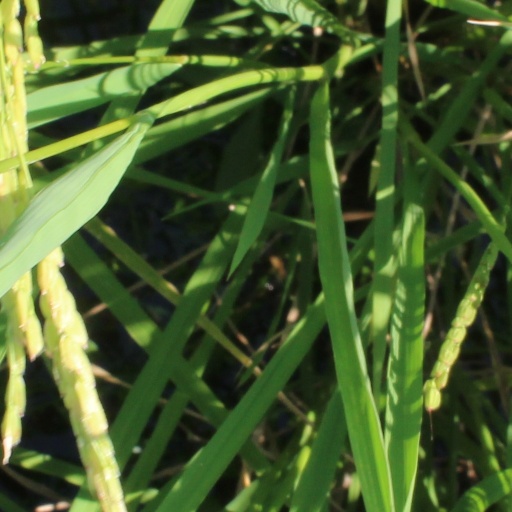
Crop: rice